1855 Toronto municipal election

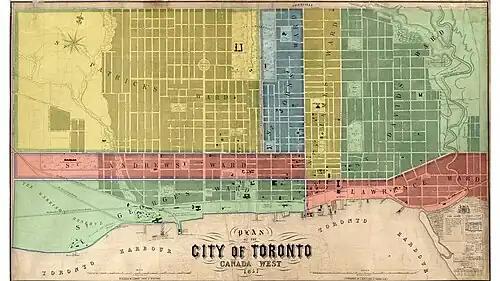
"Plan of the City of Toronto Canada West" "1857. //" Published by Fleming Ridout & Schreiber. The City's seven wards are shown. St. John's Ward is in the centre in blue

By the 1850s, the Orange Order was a powerful force in Toronto's municipal politics. The Order negotiated a middle ground between the traditional power blocks in local government, the Family Compact and Reform movement. The Orange Order aimed to ensure that its members benefited from patronage appointments.